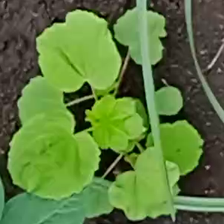
Weed species: Little_Mallow(Malva parviflora)